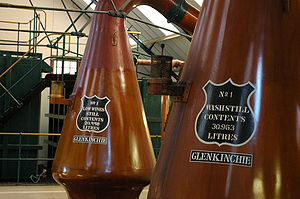
Skotsk whisky / Klassikerne
Glenkinchie, et af de 6 klassiske mærker
Skotsk whisky er betegnelsen for whisky fra Skotland.